Edwin Norman Hartshorn

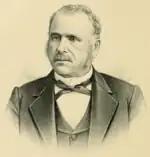
Robert S. Warwick in 1892 publication

Hartshorn was a Republican. He served as a member of the Ohio Senate, representing the 21st district (Stark and Carroll counties), from 1880 to 1884. He was chairman of educational committees in the senate. He defeated Robert S. Warwick in a state senate election.